Overseas Vietnamese

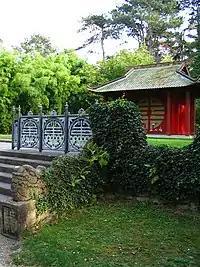
The "Temple du Souvenir Indochinois" in the Bois de Vincennes, erected in 1907, is a monument built by the earliest waves of Vietnamese migrants to France.

The number of ethnic Vietnamese living in France is estimated to be about 350,000 as of 2014. France was the first Western country where Vietnamese migrants settled due to the colonization of Vietnam by France that began in the late 1850s. The colonial period saw a significant representation of Vietnamese students in France, as well as professional and blue-collar workers, with many settling permanently. The country would continue to be home to by far the largest overseas Vietnamese population outside Asia until the 1980s, when a higher number of Vietnam War refugees resettled in the United States.